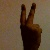
The image shows a hand gesture representing the number 2 in Indian Sign Language.